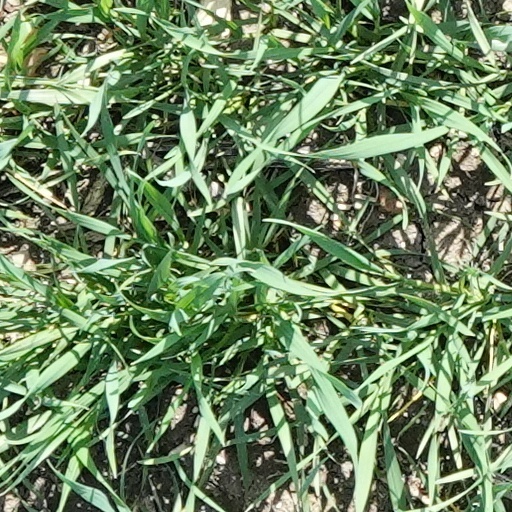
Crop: wheat